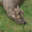
Label: deer